Cyanthillium cinereum

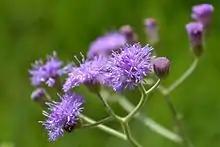
"Cyanthillium cinereum" - flower head

Cyanthillium cinereum (also known as little ironweed and "poovamkurunnal" or "poovamkurunnila" in Malayalam, and "monara kudumbiya" in Sinhalese) is a species of perennial plants in the sunflower family. The species is native to tropical Africa and to tropical Asia (India, Sri Lanka, Indochina, Indonesia, etc.) and has become naturalized in Australia, Mesoamerica, tropical South America, the West Indies, and the US State of Florida.